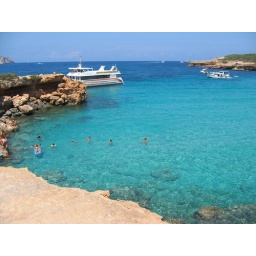
Crystal clear waters in this blue lagoon in North Ibiza.